Sancho, Count of Provence

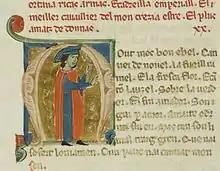
The troubadour Peire Vidal was a contemporary critic of Sancho's government of Provence.

By contrast, the troubadour Bertran de Born presents Sancho as popular in Provence: